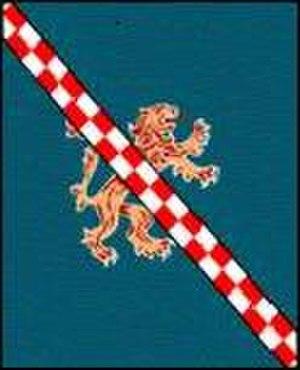
Sobrado est une commune de la province de La Corogne en Espagne située dans la communauté autonome de Galice.